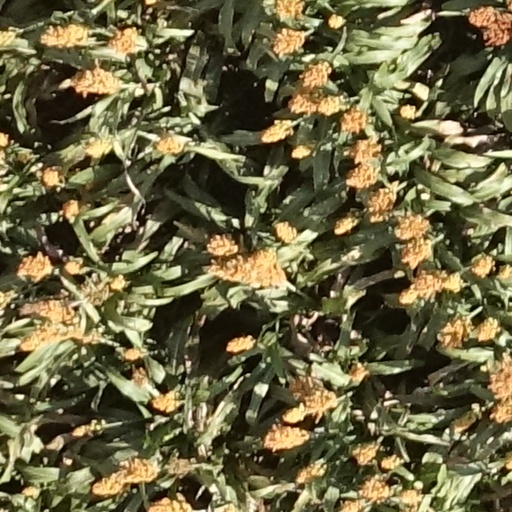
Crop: sorghum